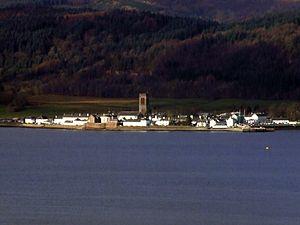
Inveraray est un burgh royal dans le council area d'Argyll and Bute, en Écosse. Il est situé sur la rive ouest du Loch Fyne, et sur la route A83. Il s'agit de la demeure ancestrale du Duc d'Argyll.